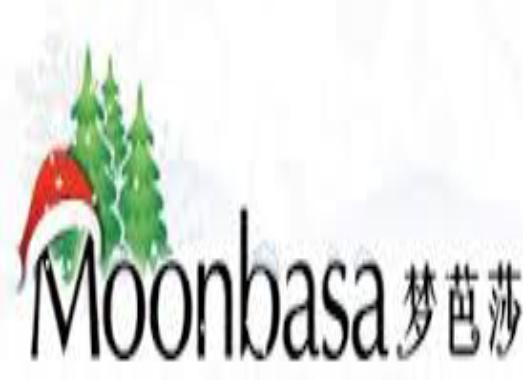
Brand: moonbasa
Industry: Clothes